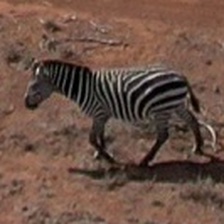
Pose orientation: left